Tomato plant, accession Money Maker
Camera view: horizontal (90 deg, fisheye); turntable rotation: 30 degrees
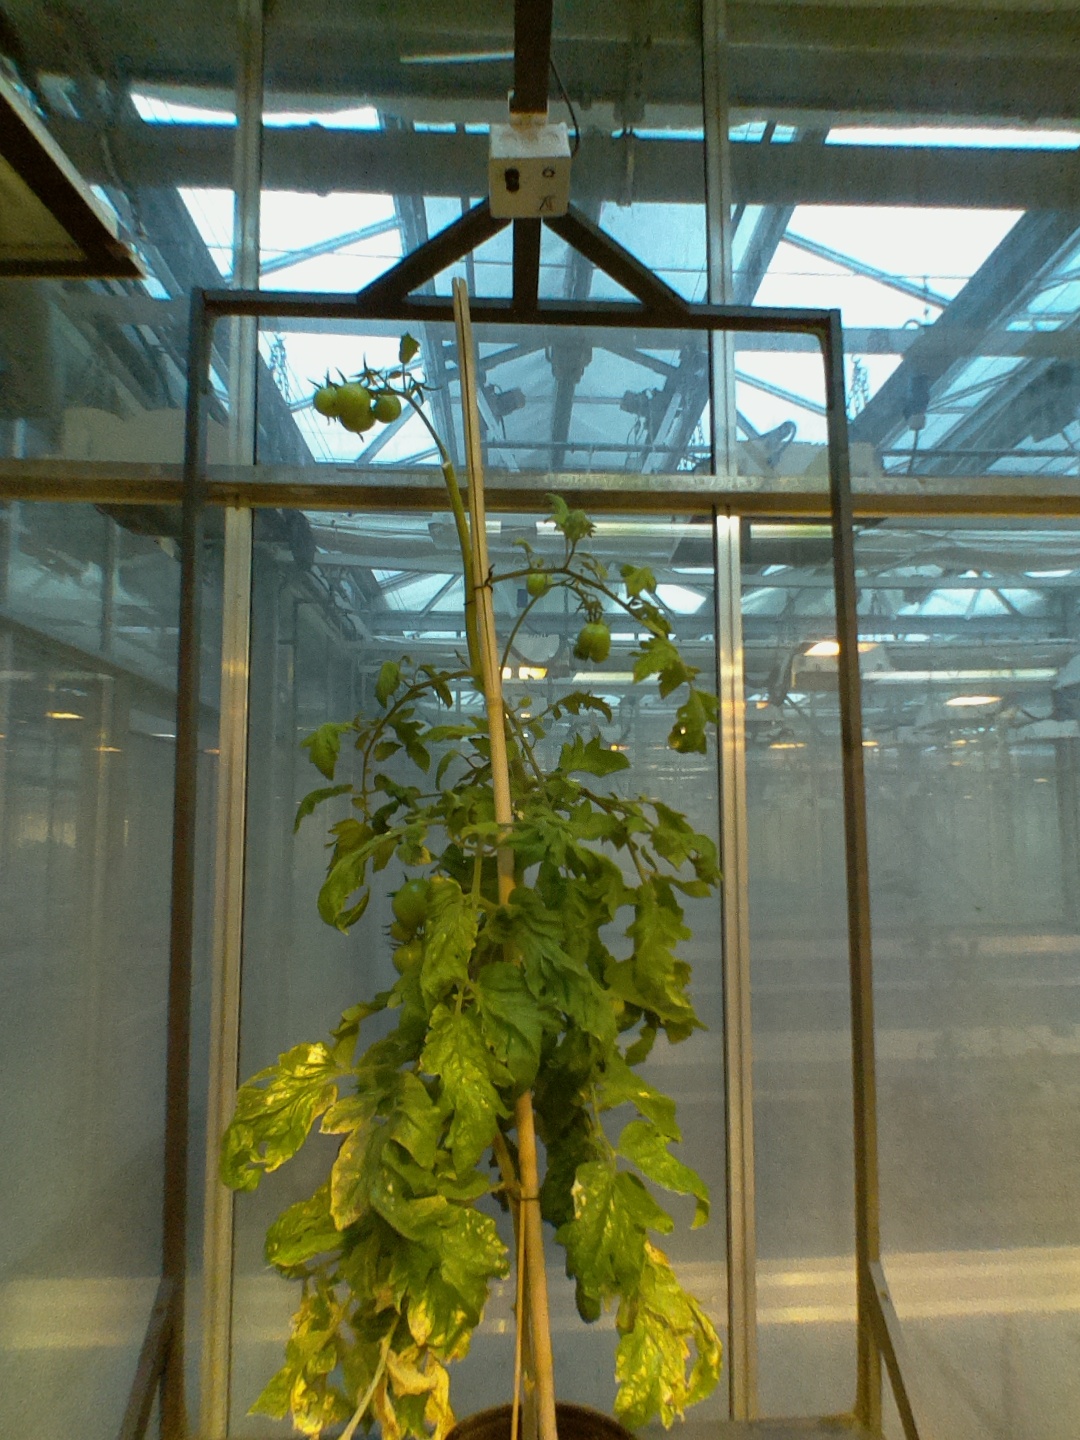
BBCH growth stage 79: 90% -100% of final fruit size